Passionists

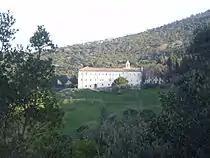
Monastery of the Presentation in Monte Argentario, Tuscany

Traditionally, their main apostolate has been preaching missions and retreats. According to Paul of the Cross, they were founded in order to "teach people how to pray", which they do through activities such as retreats and missions, spiritual direction, and prayer groups. Today they often also assist local churches in pastoral works, including saying masses, hearing confessions, and visiting the sick. Due to the continuing shortage of priests throughout the world, the Passionists today are sometimes designated as parish priests and curates of various parishes. The Passionists hold many retreat and conference centers around the world.